Francis X. Bushman filmography

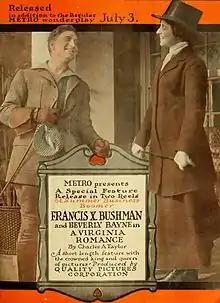
"A Virginia Romance" (1916)

This page is devoted to the film and television work of Francis X. Bushman. It encompasses the years 1911-66.